West Coast, Singapore

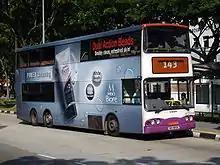
SBS Transit Service 143 along West Coast Road.

West Coast is also connected by a diverse network of public transportation. SBS Transit services 30, 51, 175, 196, 197, 198, SMRT services 176, 188 and Tower Transit services 78, 97, 143, 282, 285, 963 travels through or loops around West Coast and many of the mentioned bus services links West Coast to Clementi MRT station as well as Clementi Bus Interchange.